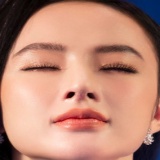
diễn viên Angela Phương Trinh